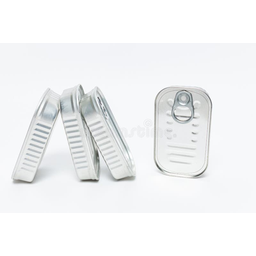
Label: metal